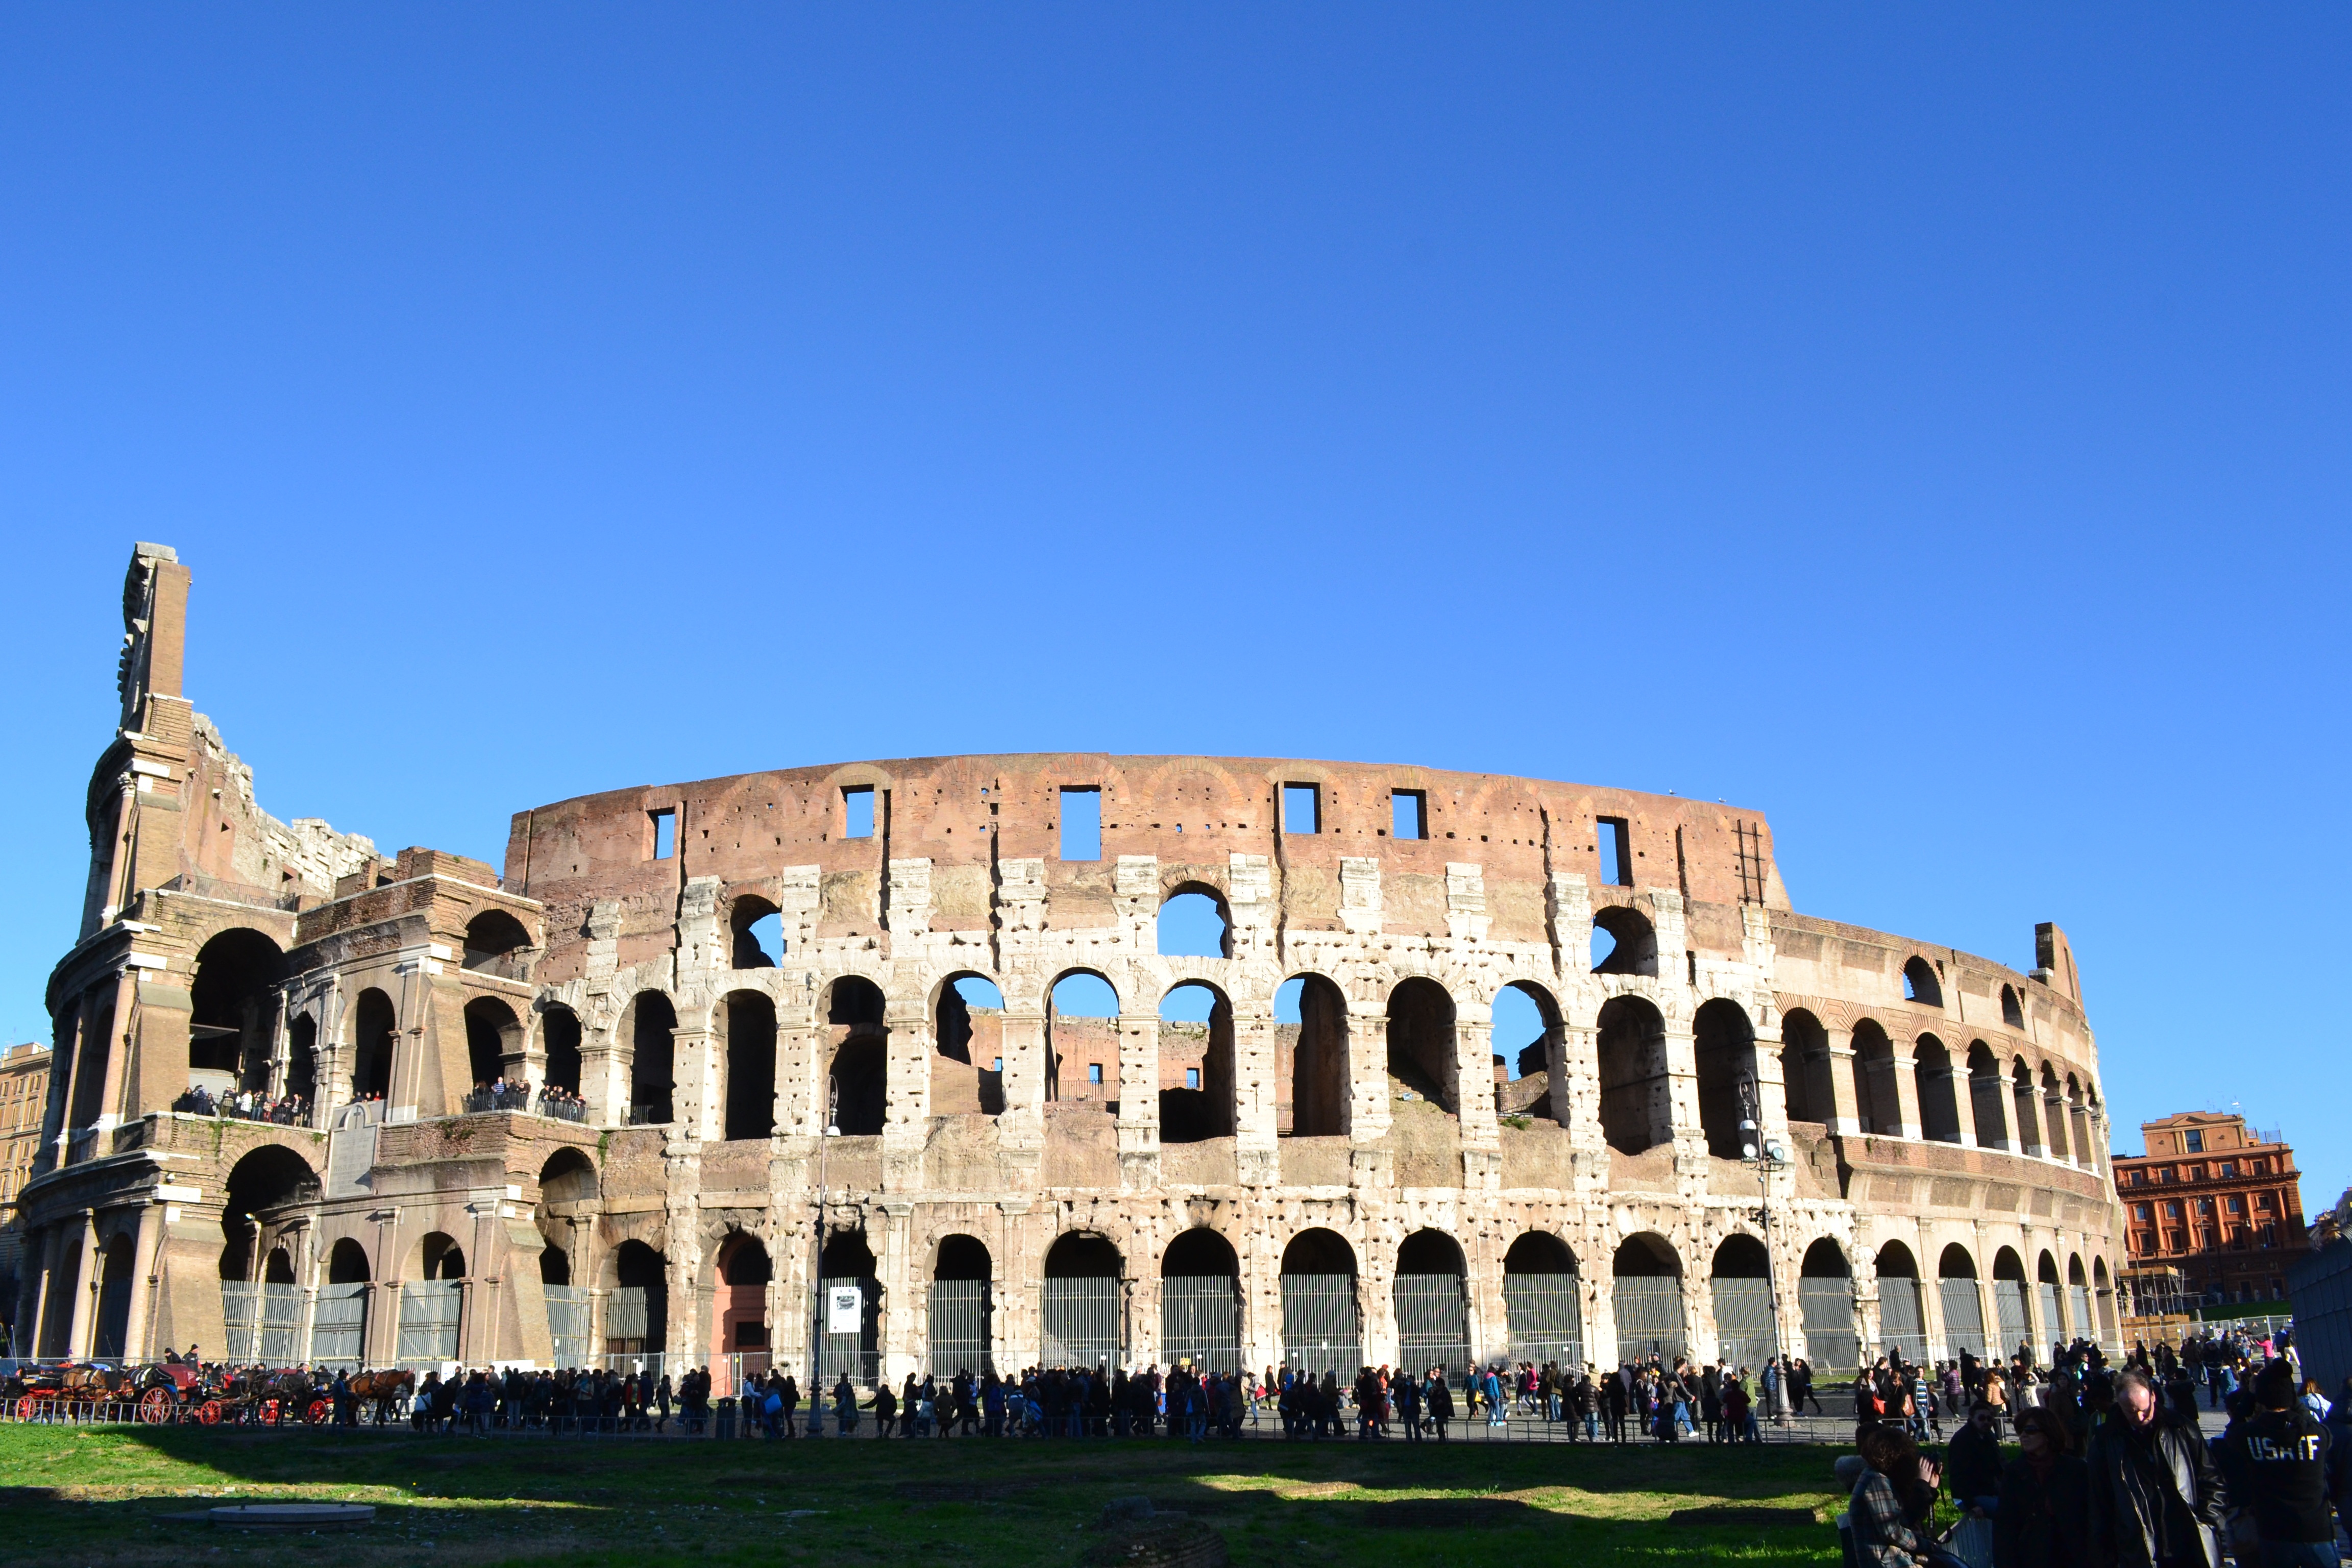
structure, building, palace, city, plaza, landmark, italy, tourism, rome, amphitheatre, arches, town square, estate, arcades, ancient rome, coliseum, historic site, ancient history, human settlement, ancient roman architecture